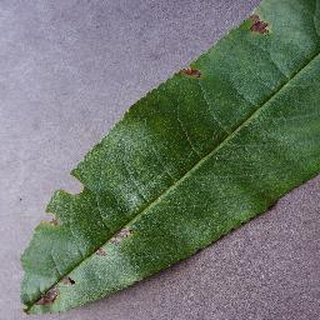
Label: peach_bacterial_spot